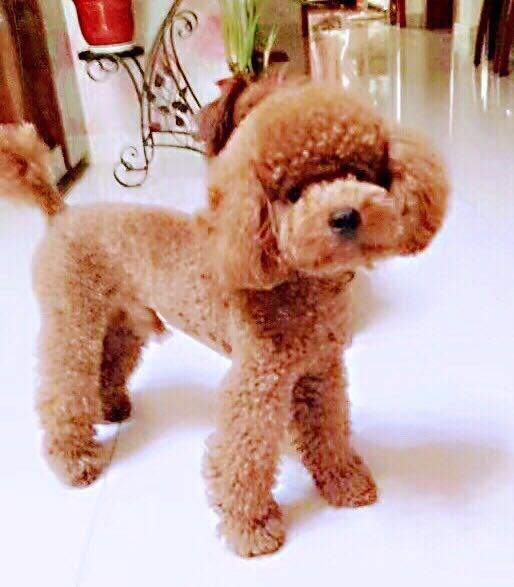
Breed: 7449-n000128-teddy